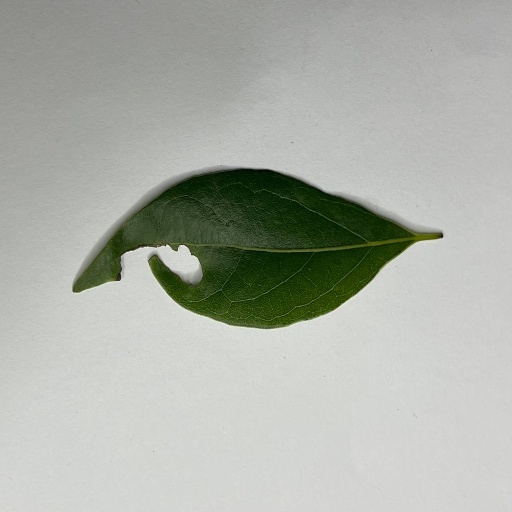
Species: Camphor
Leaf condition: Shot Hole